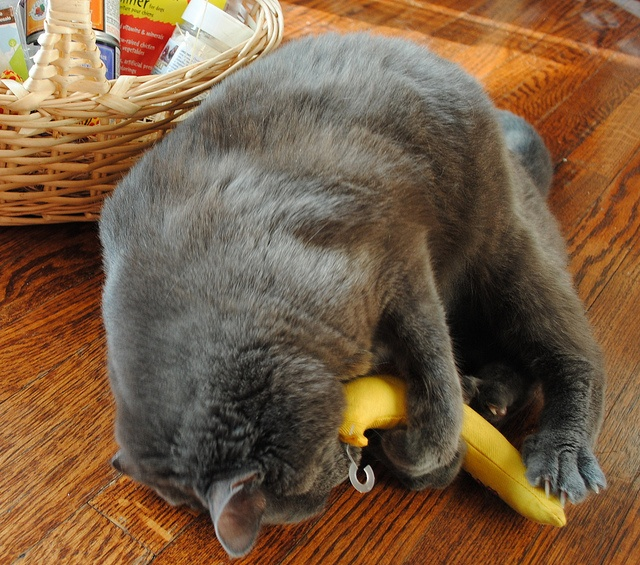
A cat playing with a stuffed animal on the floor.
a cat gripping a toy and curled up with it on the floor
A gray cat playing with a banana shaped toy.
a grey cat holding a ripe banana on the table
A koala playing with a toy banana on a wood floor.